Handcuffs or Kisses

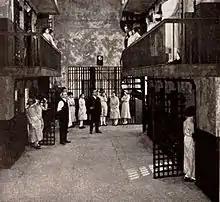
Film still

Handcuffs or Kisses is a 1921 American silent drama film directed by George Archainbaud and starring Elaine Hammerstein, Julia Swayne Gordon, and Dorothy Chappell. It was future Hollywood star Ronald Colman's first film in America. This is presumed to be a lost film.